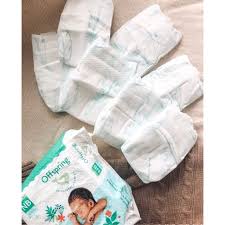
Waste category: trash